Shields Warren

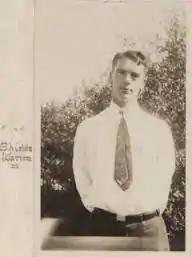
Shields Warren

Shields Warren (February 26, 1898 – July 1, 1980) was an American pathologist. He was among the first to study the pathology of radioactive fallout. Warren influenced and mentored Eleanor Josephine Macdonald, epidemiologist and cancer researcher.